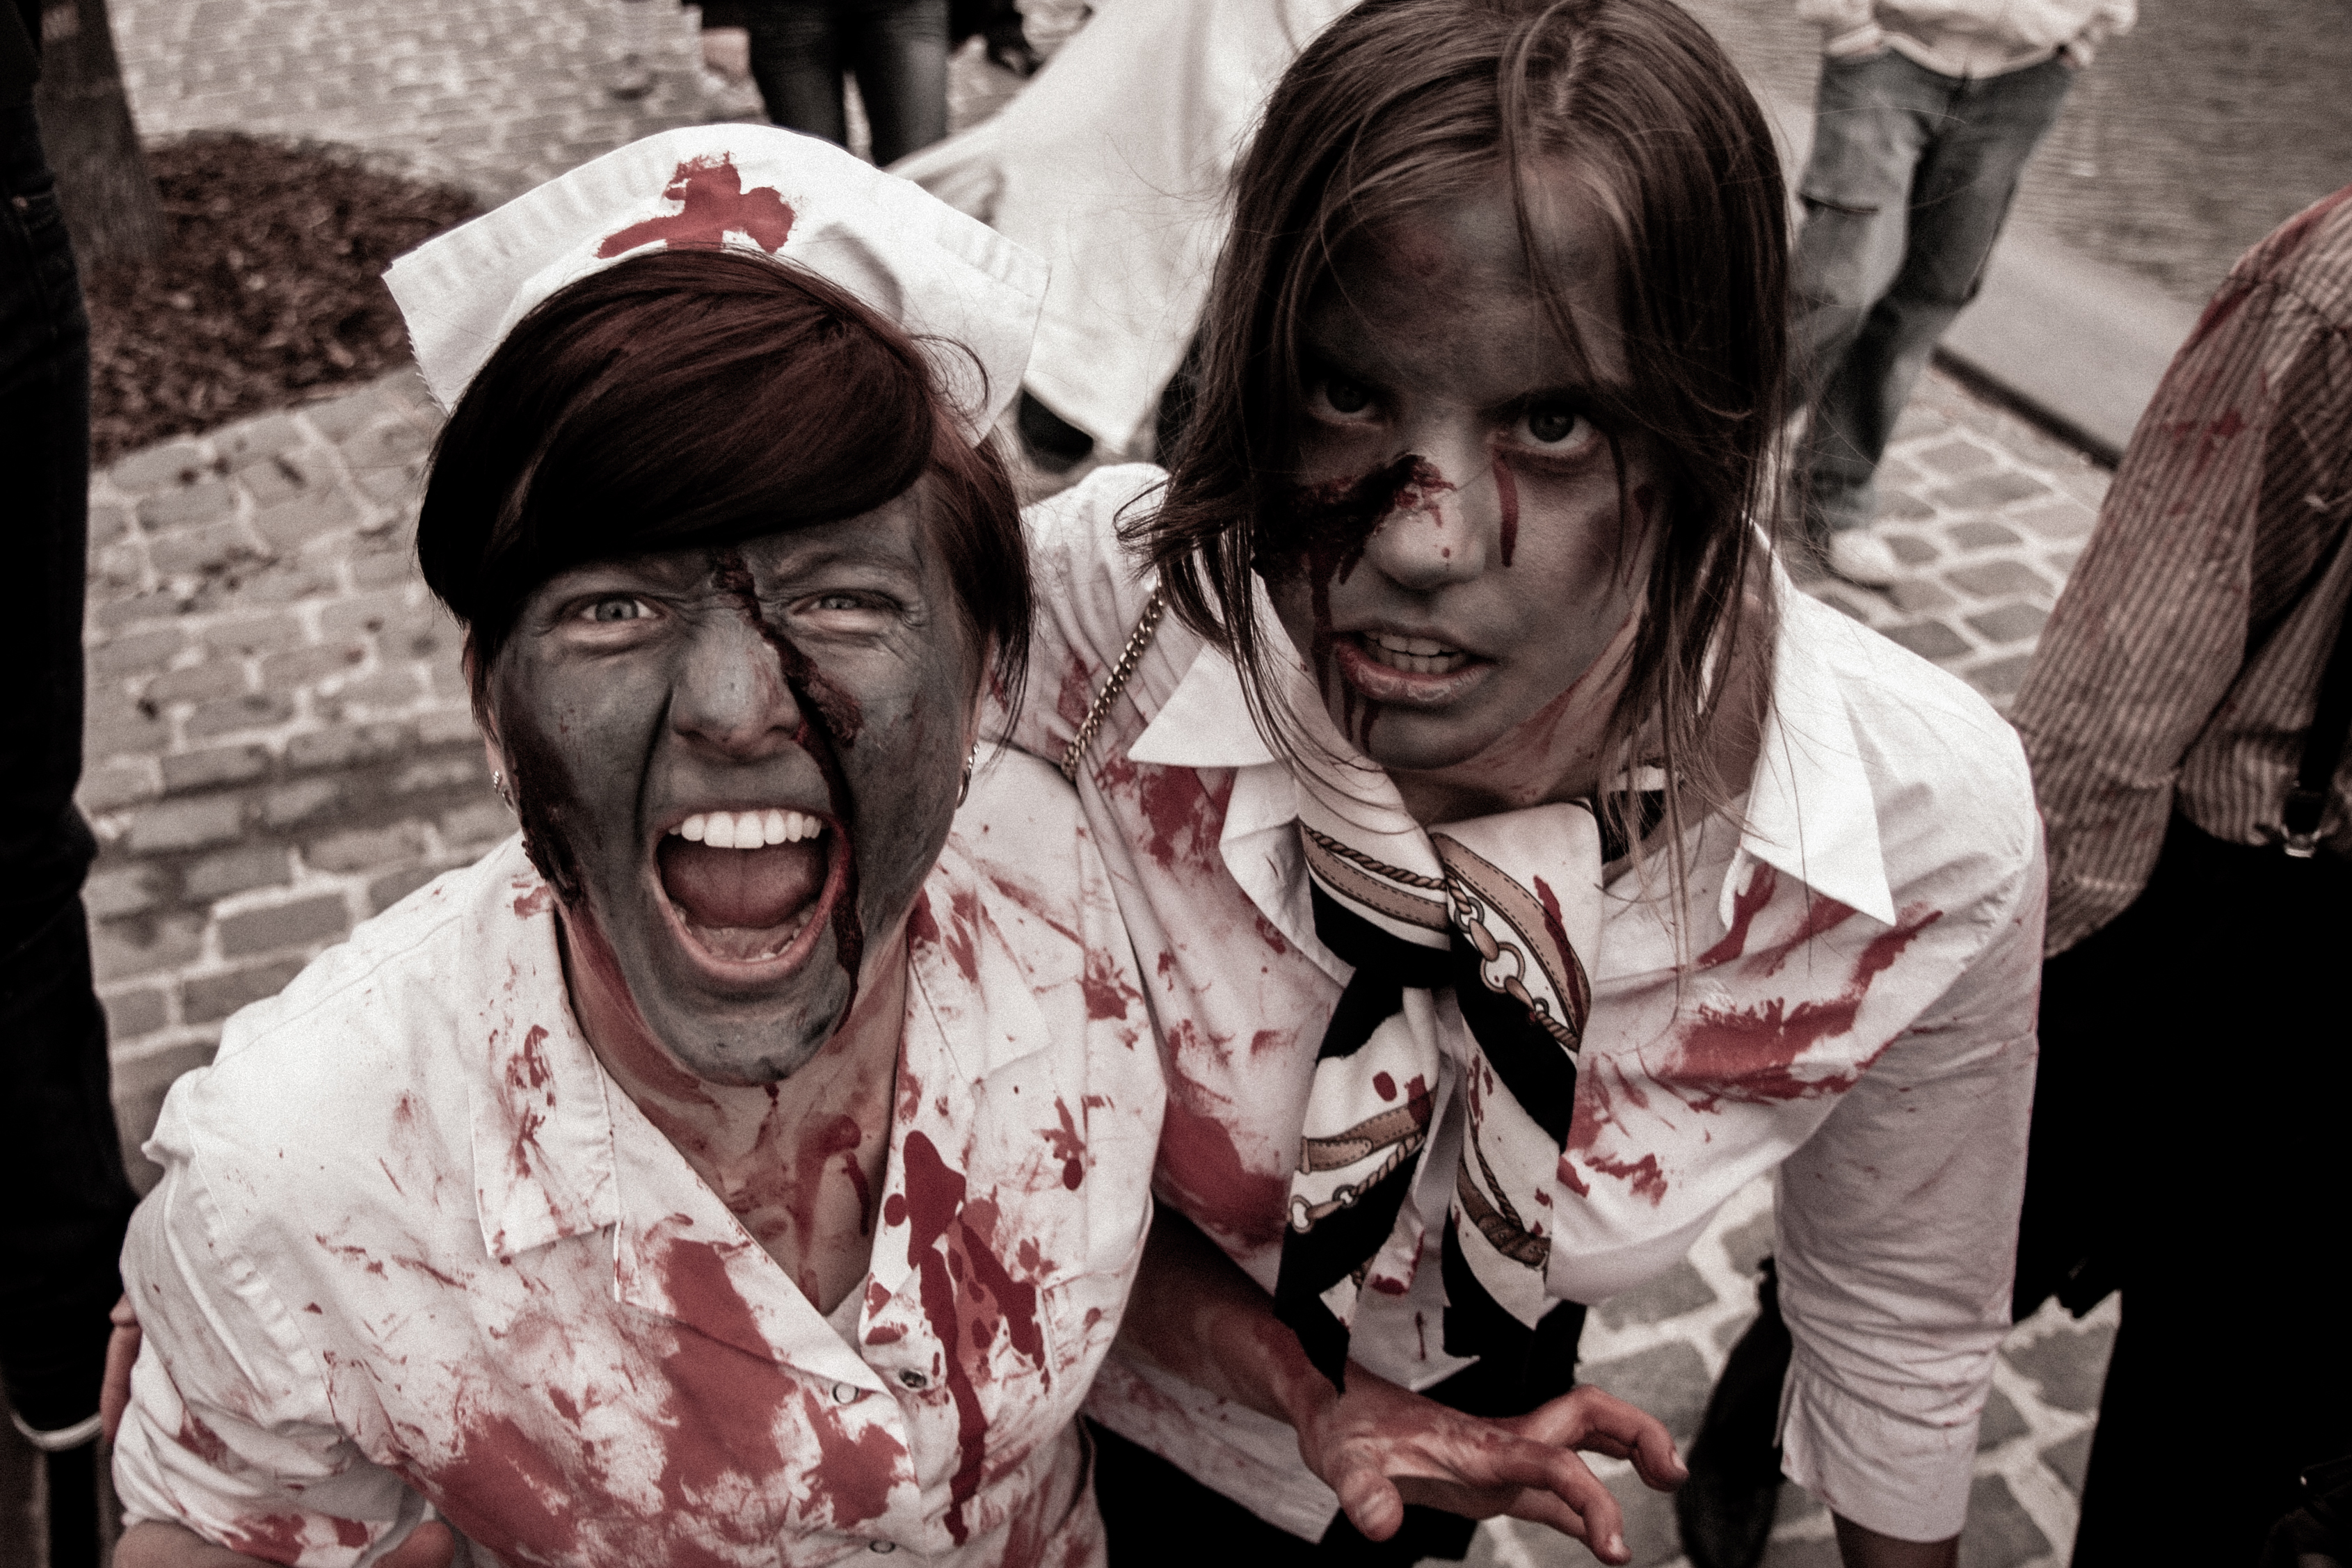
person, people, film, parade, festival, brussels, 2012, fantastic, zombie, bifff, internationnal, zombieday